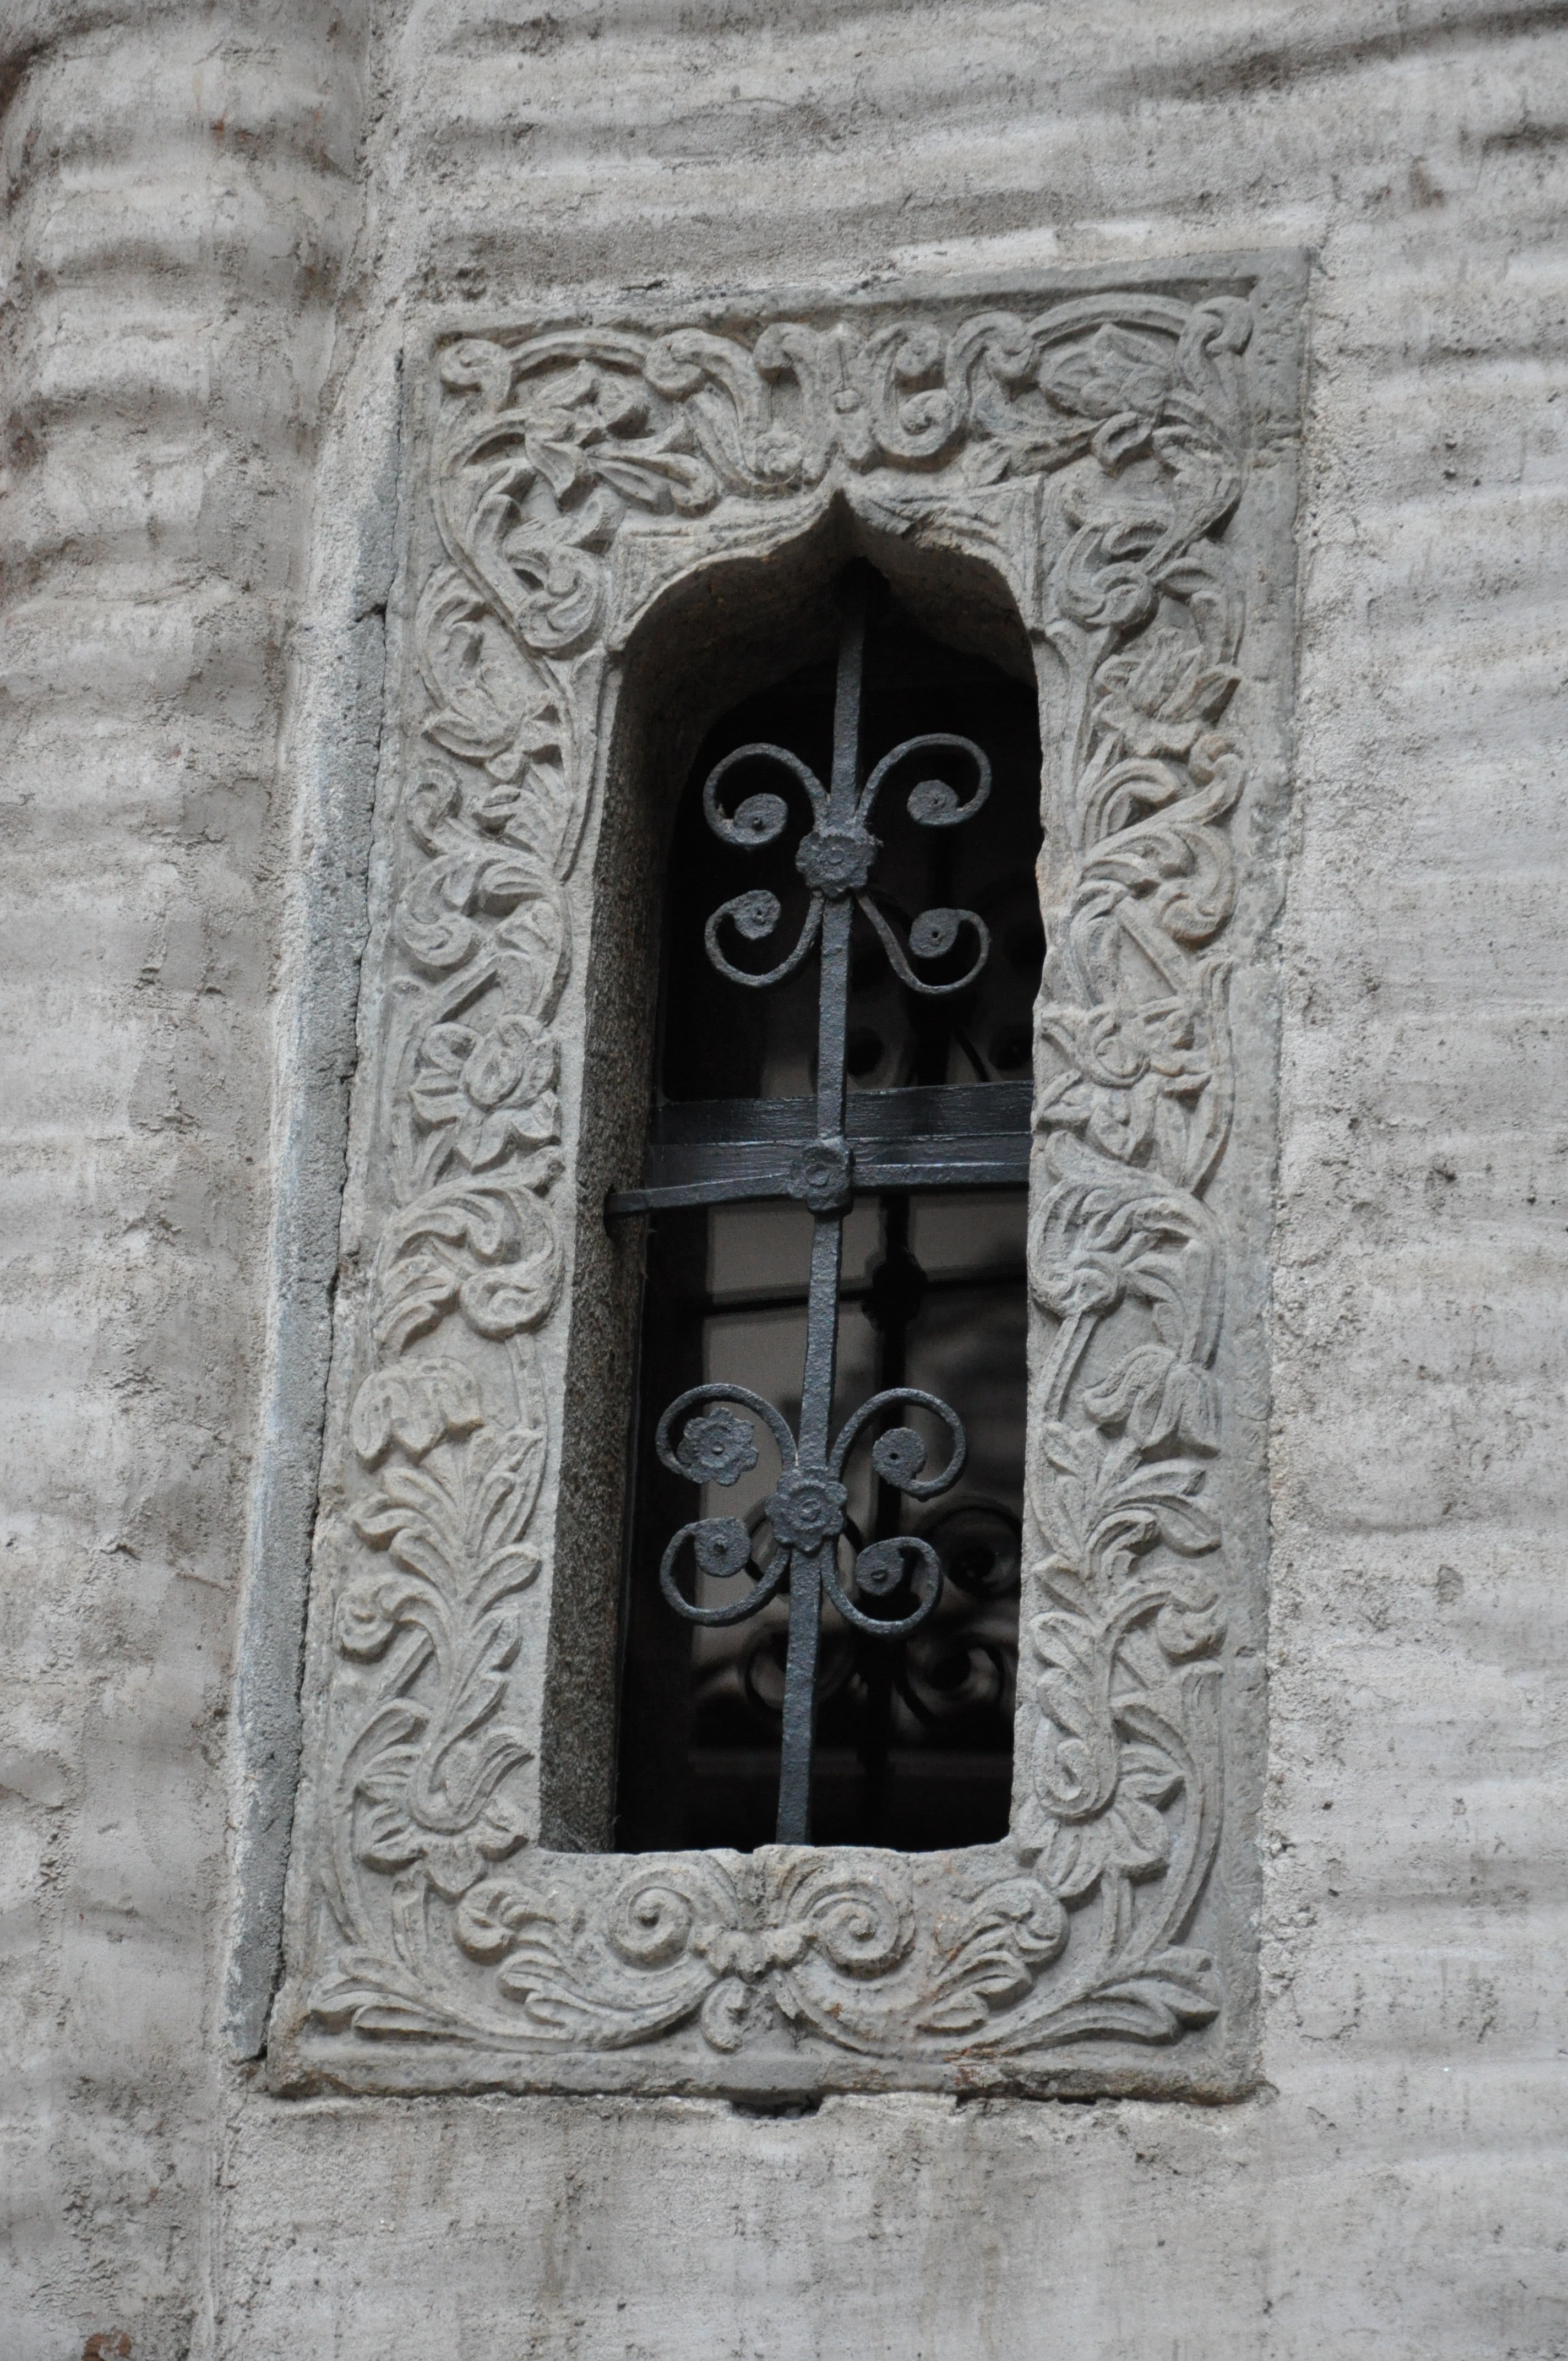
architecture, photography, window, number, building, wall, monument, photo, europe, statue, symbol, religion, church, christian, photos, sculpture, religious, free, art, cool image, de, monastery, churches, fotografie, christianity, romana, iron, orthodox, eastern, carving, relief, romania, bucharest, convent, bor, biserica, arhitectura, orthodoxy, romanian, ortodoxa, patrimoniu, ortodox, manastirea, manastire, ortodoxia, ortodoxie, cretinism, cretin, ecclesiastical, bisericeasc, cladire, edificiu, bucuresti, centrulvechi, lipscani, lmibiiaa19464, stavro, stavropoleos, brancovenesc, 1724, stone carving